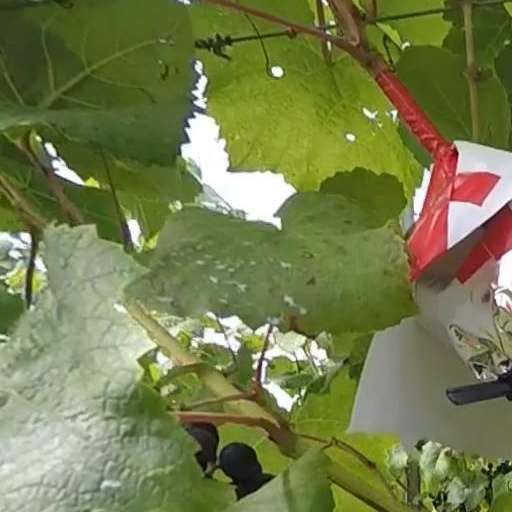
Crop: grape